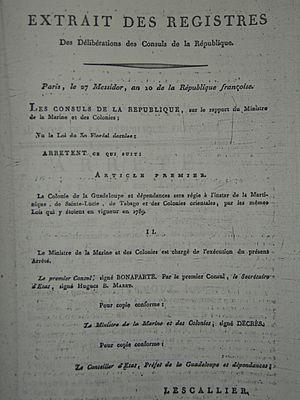
Arrêté consulaire de Bonaparte rétablissant l'esclavage à la Guadeloupe du 16 juillet 1802
La loi du 20 mai 1802 est un retour sur les principes du décret du 4 février 1794 qui avait aboli l'esclavage sur tous les territoires de la République française. Il faut constater que cette abolition n'a pas été effective dans plusieurs colonies françaises. La Réunion a entravé son application, la Martinique l'a refusée au terme d'une insurrection royaliste. En effet, soulevée depuis le 16 septembre 1793, la Martinique signe, représentée par le planteur Louis-François Dubuc, un accord de soumission à la royauté anglaise. Le 6 février 1794, les Anglais entament la conquête militaire de l'île qu’ils terminent le 21 mars 1794. Les planteurs martiniquais évitent donc ainsi l'abolition effective de l'esclavage sur leur territoire.